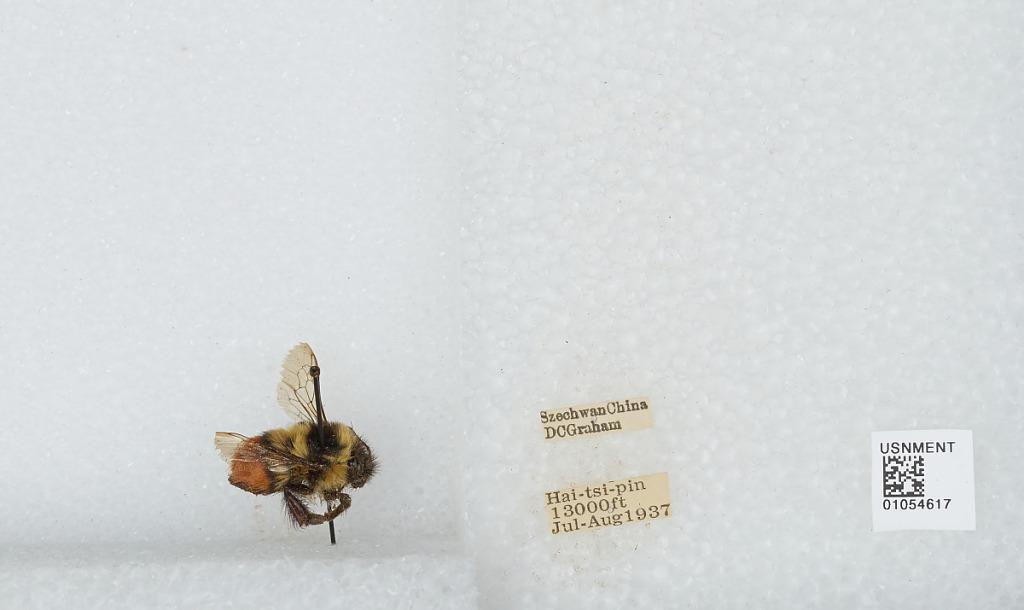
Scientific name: Bombus sp.
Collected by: D. Graham
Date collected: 1937-7-
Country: China
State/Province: Sichaun
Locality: Hai-tsi-pin